Loki (Marvel Cinematic Universe)

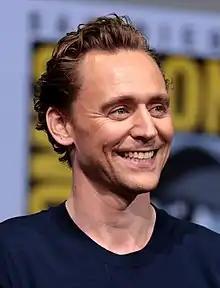
Hiddleston promoting "" at the 2017 San Diego Comic-Con

About his character's evolution from "Thor" to "The Avengers", Hiddleston said, "I think the Loki we see in "The Avengers" is further advanced. You have to ask yourself the question: How pleasant an experience is it disappearing into a wormhole that has been created by some kind of super nuclear explosion of his own making? So I think by the time Loki shows up in "The Avengers", he's seen a few things." About Loki's motivations, Hiddleston said, "At the beginning of "The Avengers", he comes to Earth to subjugate it and his idea is to rule the human race as their king. And like all the delusional autocrats of human history, he thinks this is a great idea because if everyone is busy worshipping him, there will be no wars so he will create some kind of world peace by ruling them as a tyrant. But he is also kind of deluded in the fact that he thinks unlimited power will give him self-respect, so I haven't let go of the fact that he is still motivated by this terrible jealousy and kind of spiritual desolation." Hiddleston also filmed scenes for "", but his scenes were omitted from the theatrical cut because director Joss Whedon didn't want the movie to feel "overstuffed".